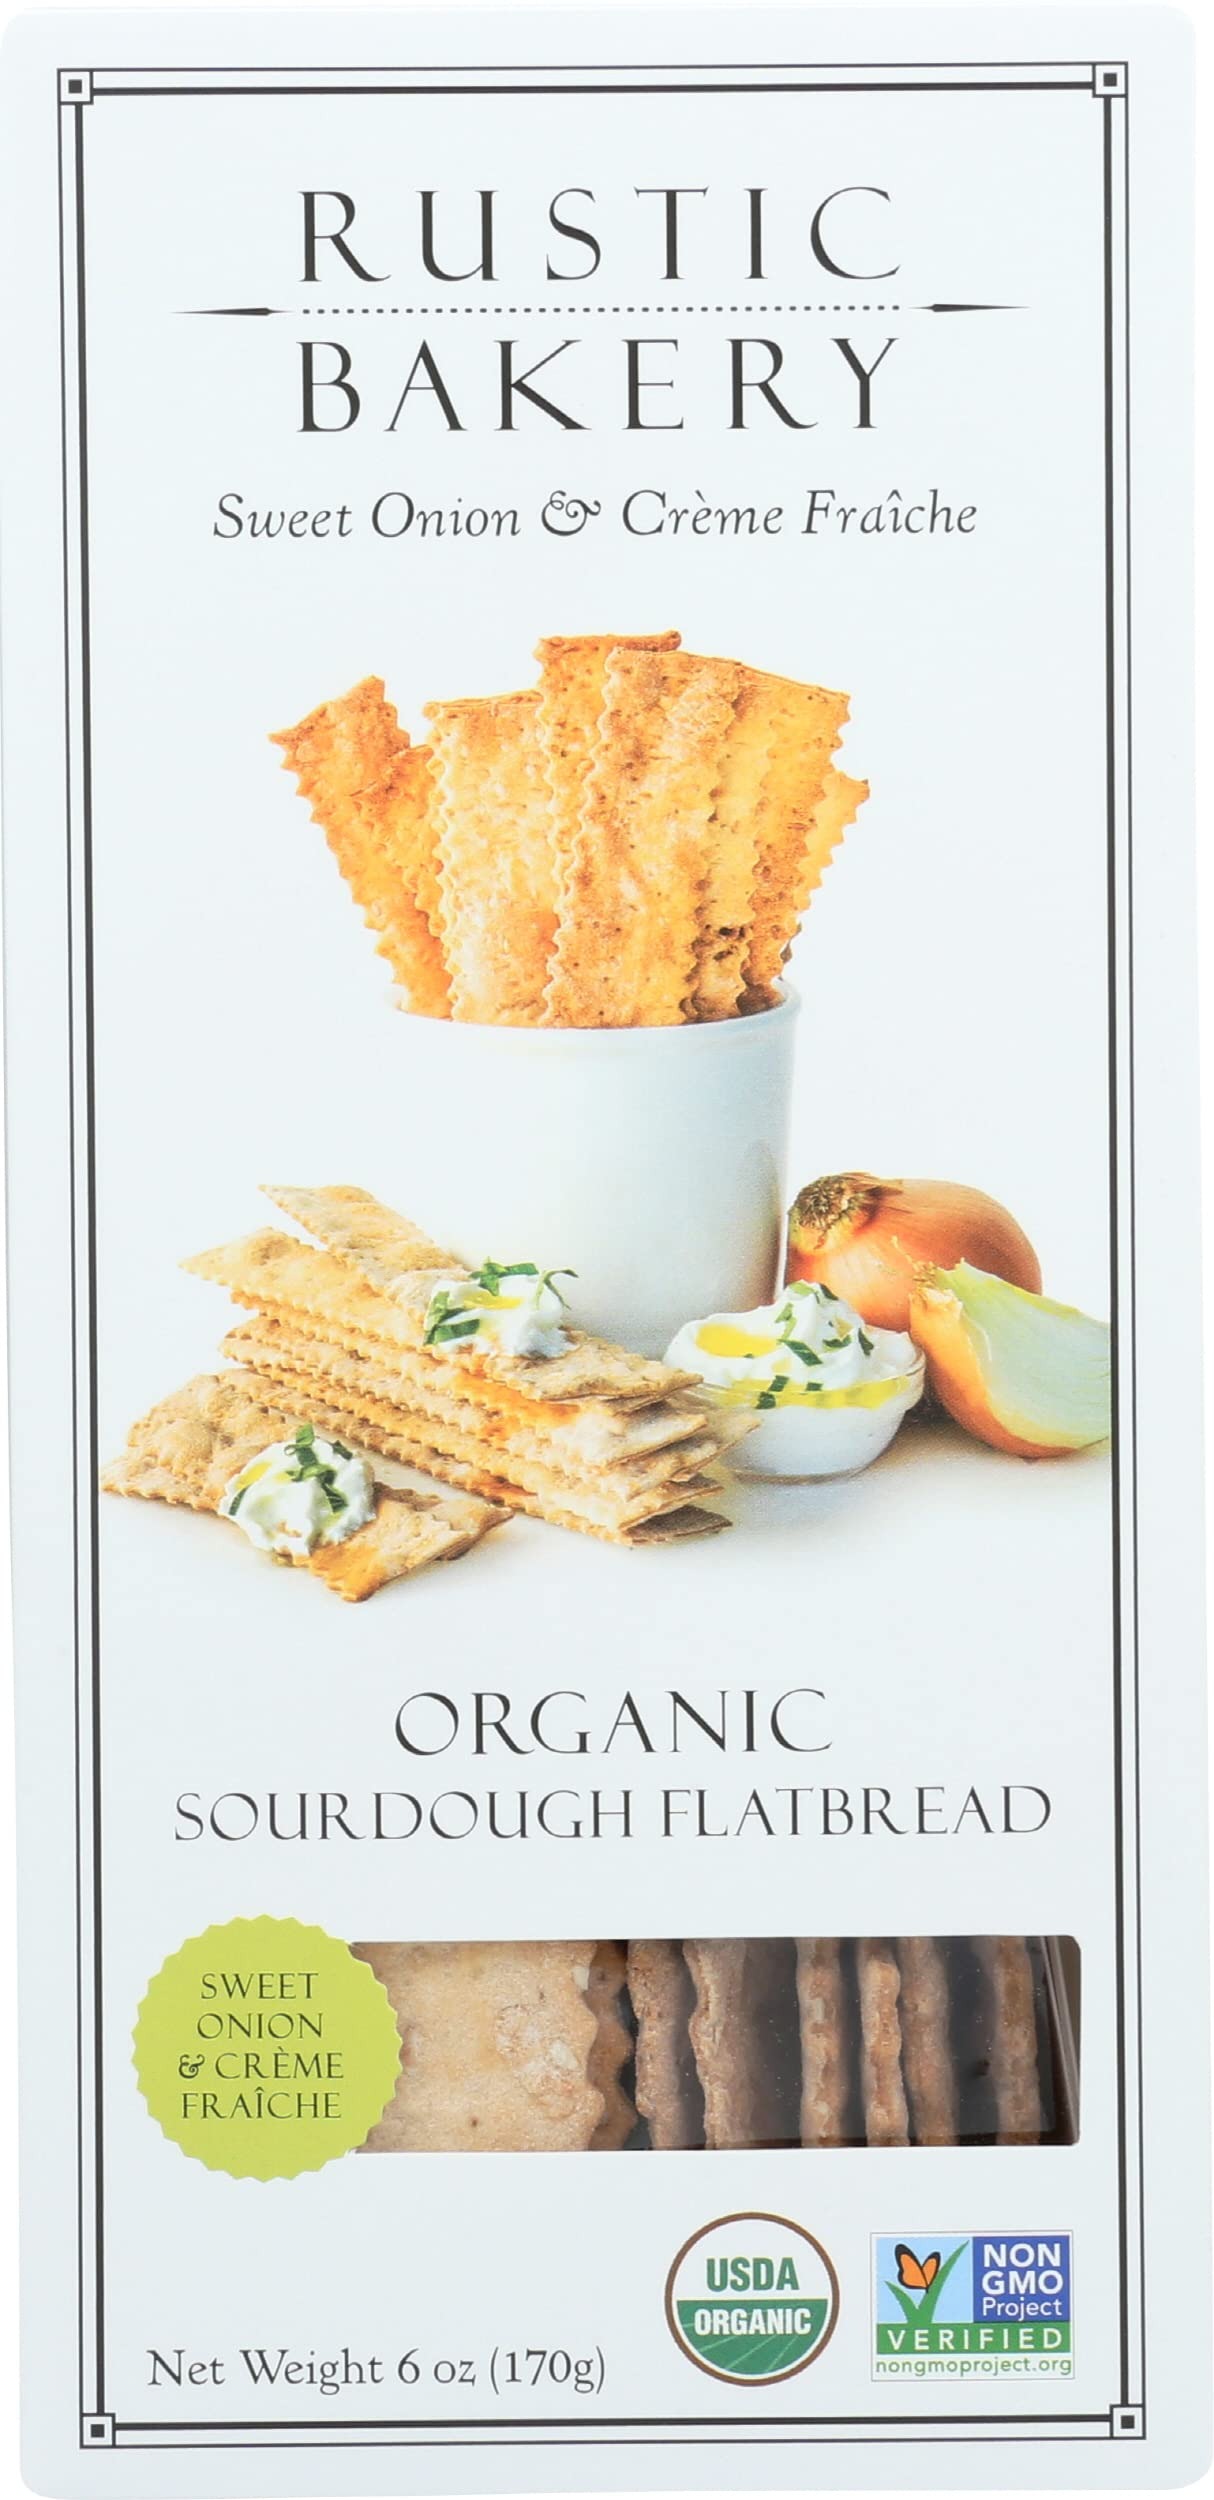
Item Name: Rustic Bakery Organic Sweet Onion and Crème Fraiche Flavored Sourdough Flatbread, Vegan, Non GMO, 6 Ounce (Pack of 12)
Bullet Point: Rustic Bakery Organic Sweet Onion and Crème Fraiche Flavored Sourdough Flatbread, Vegan, Non GMO, 6 Ounce (Pack of 12)
Value: 72.0
Unit: Ounce

Price: 85.42